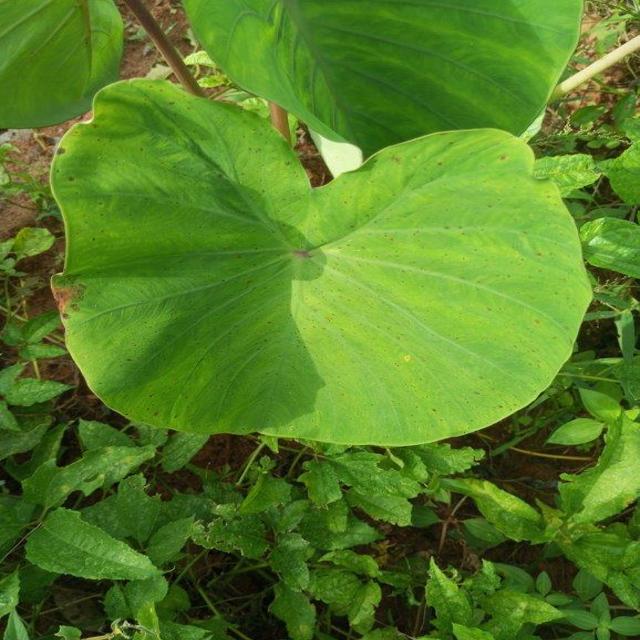
Label: Early_Blight